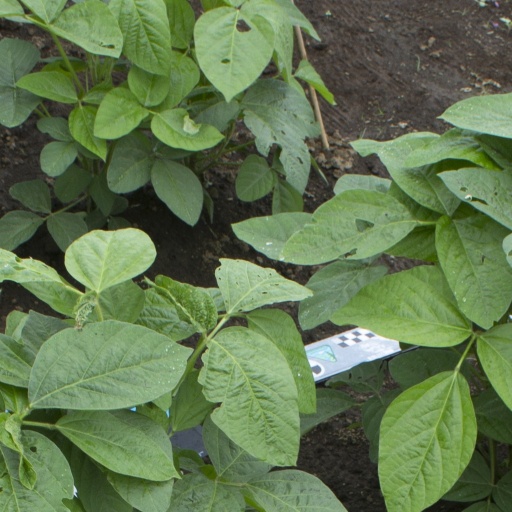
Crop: soybean